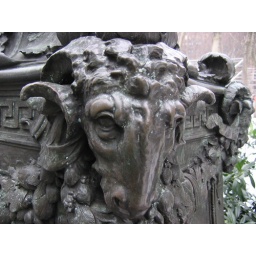
goat's head - base of lamp at Bryant Park in NYC